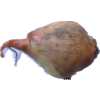
Label: onion